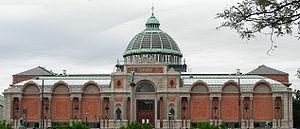
La Ny Carlsberg Glyptotek, est un musée de Copenhague, la capitale du Danemark. Le noyau initial de ses collections a été constitué par Carl Jacobsen, le fils du fondateur de la brasserie Carlsberg et alors à la tête de celle qu'il avait créée, la Ny Carlsberg. Elles incluent des antiquités égyptiennes, grecques et romaines ainsi que des sculptures romantiques et des peintures impressionnistes et post-impressionnistes.